Yunfengbeijie station

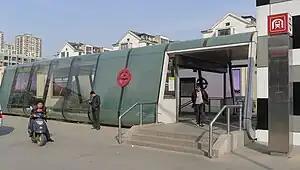
Entrance C

Yunfengbeijie is a station on Line 1 of the Shenyang Metro. The station opened on 27 September 2010.